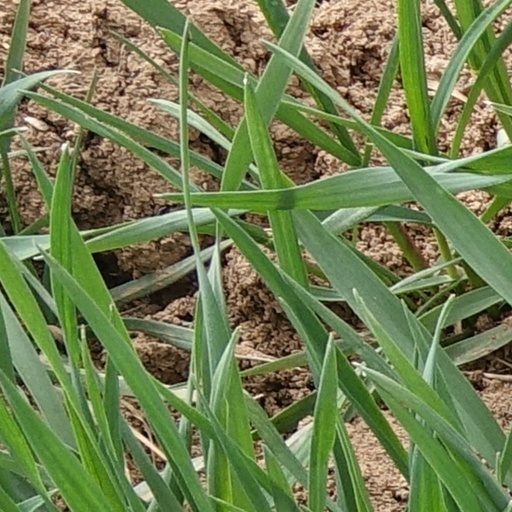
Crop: wheat